16th Iowa Infantry Regiment

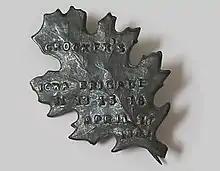

Seven officers and 94 enlisted men were killed in action or died of their wounds, while three officers and 219 enlisted men died of disease, for a total of 323 fatalities.